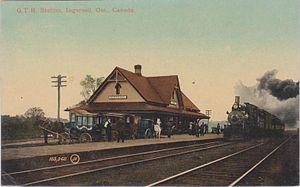
La gare d'Ingersoll à Ingersoll, en Ontario, est desservie par Via Rail Canada.